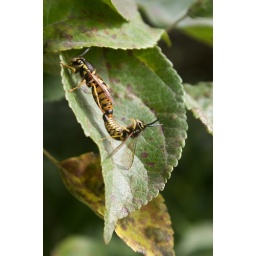
Was walking our backyard garden and came upon this in our crabapple tree